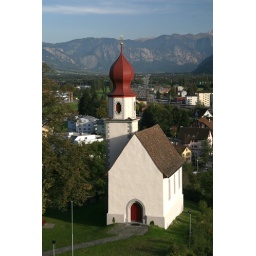
The old church at Sargans, built on a rock pinnacle in the centre of the town.